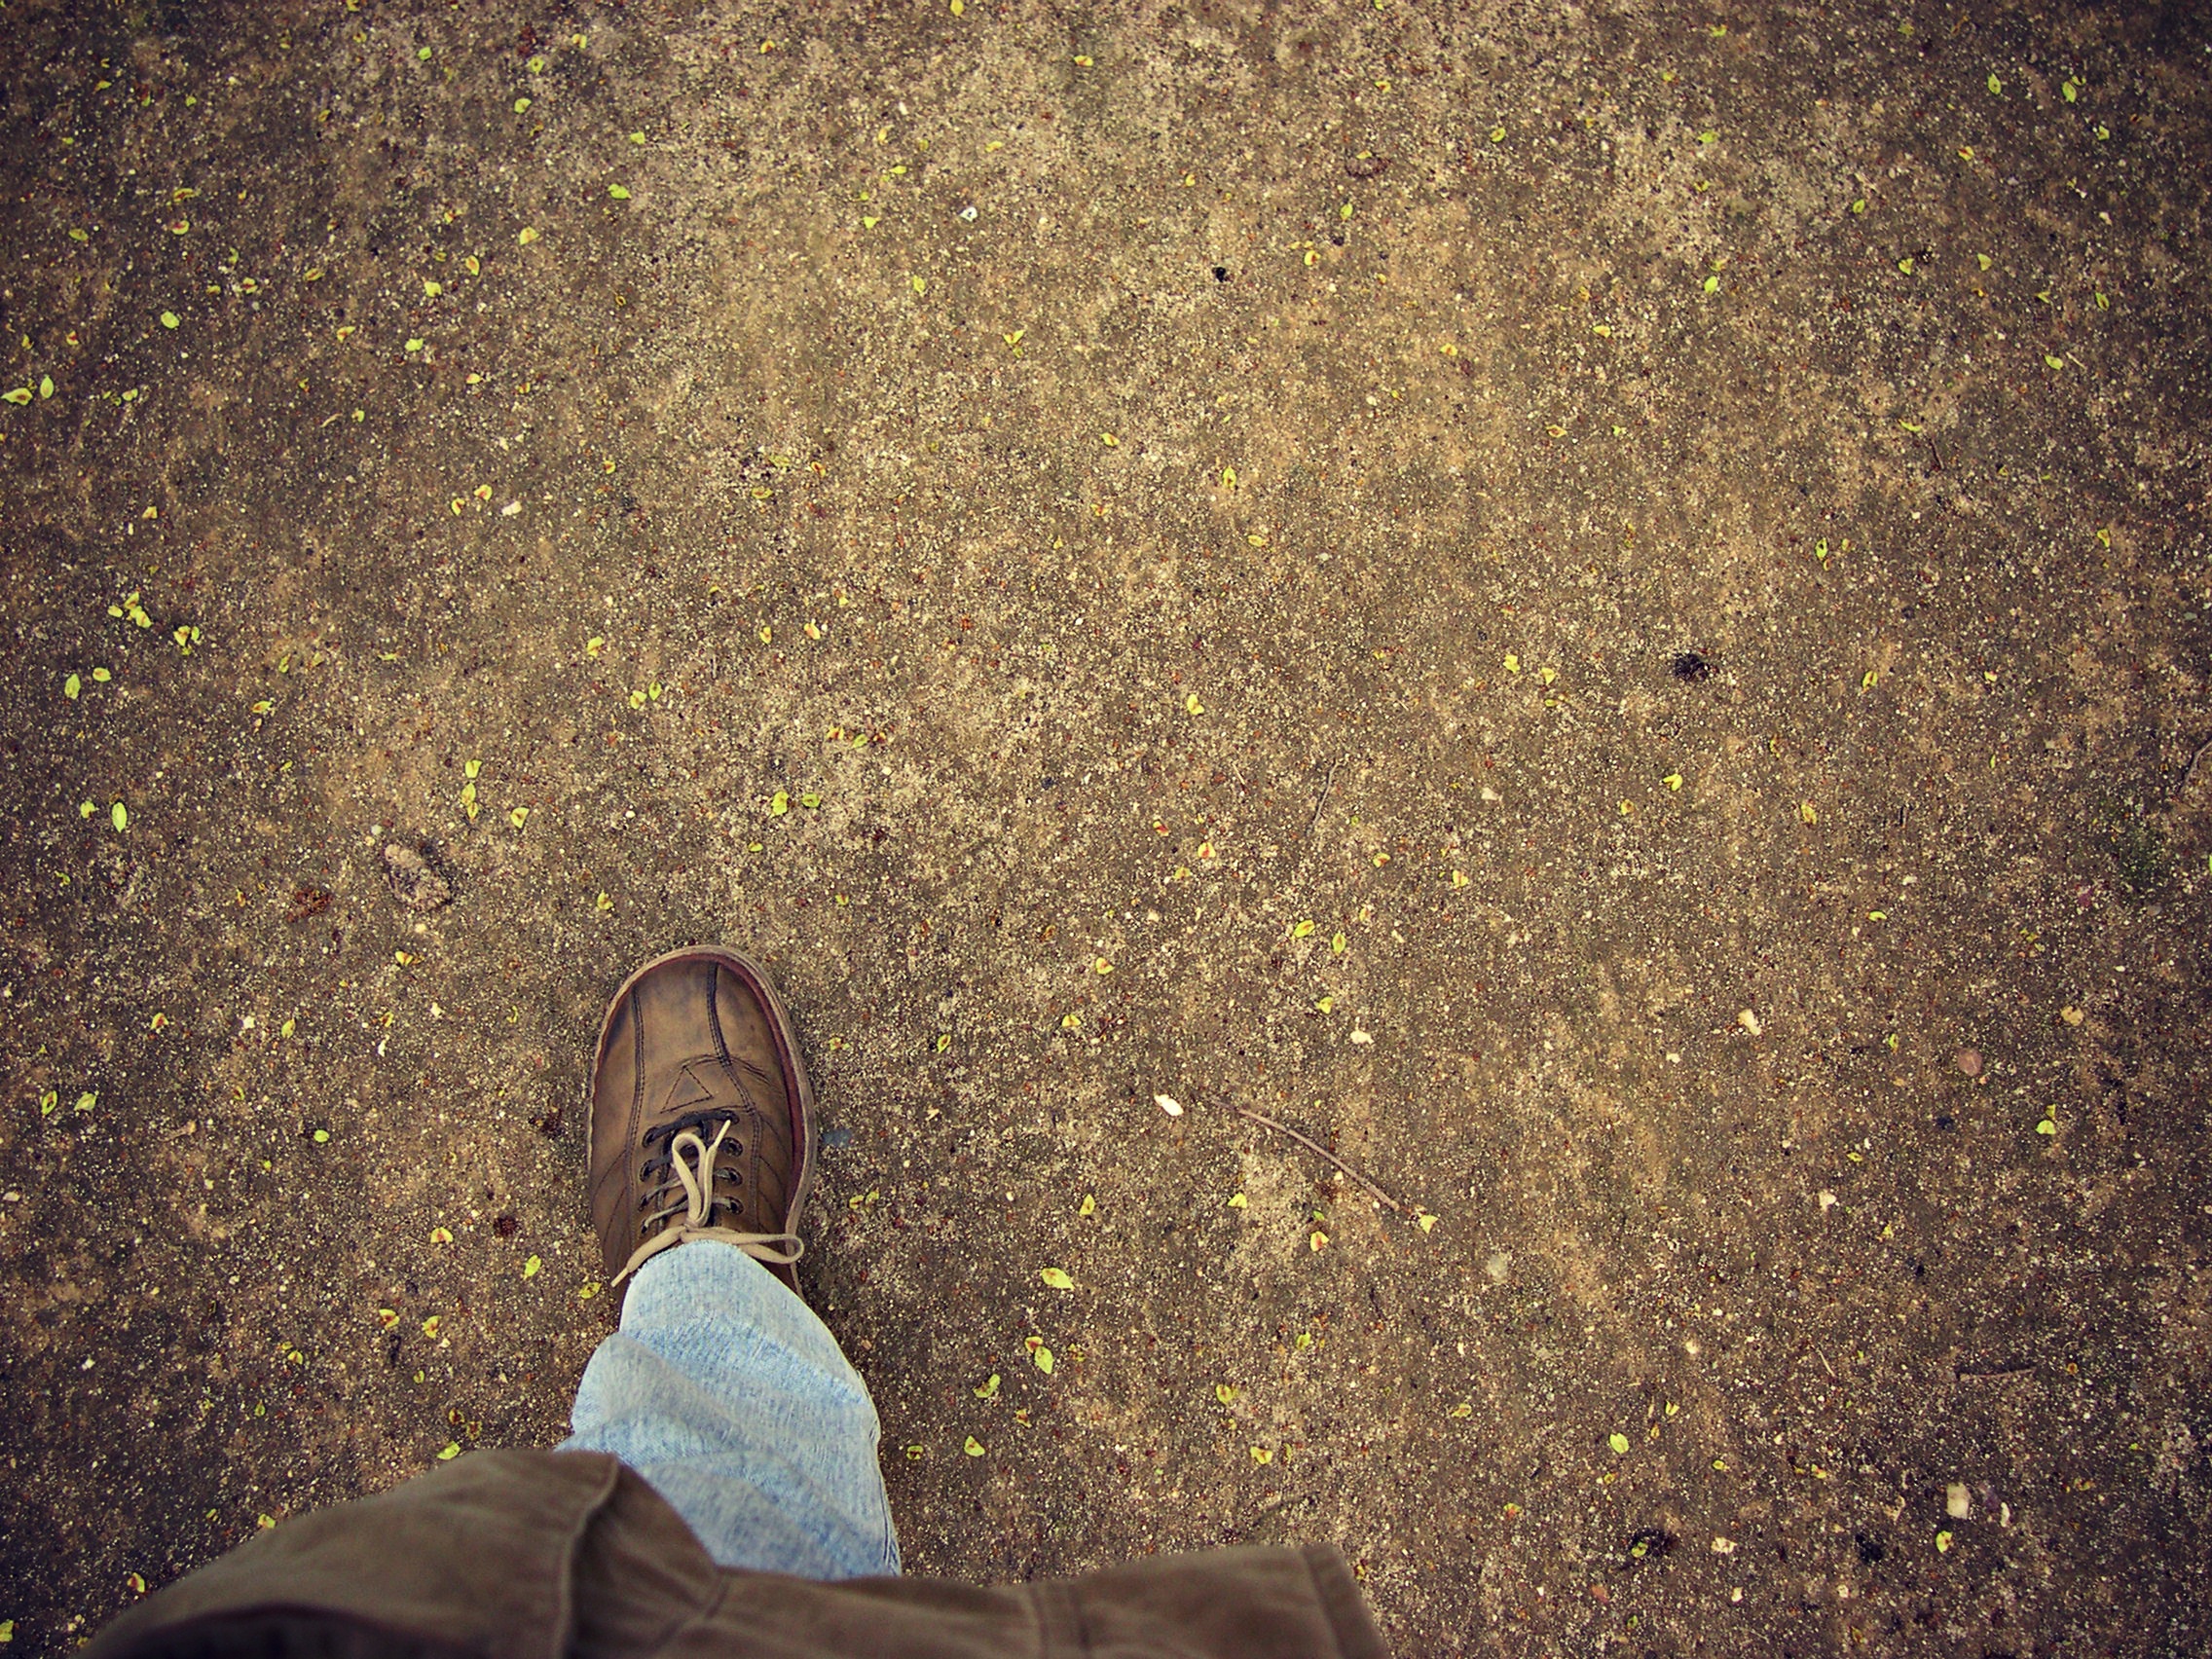
grass, rock, light, sunlight, texture, leaf, floor, green, color, foot, autumn, soil, darkness, earth, tread, stepping on, treading